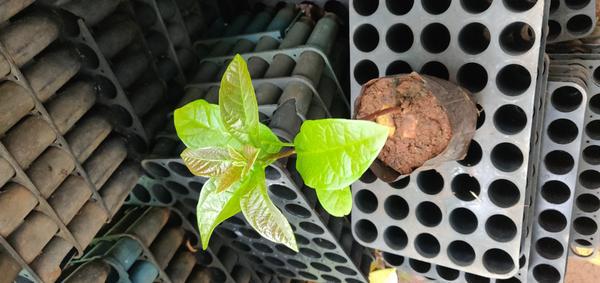
Plant: Avacado